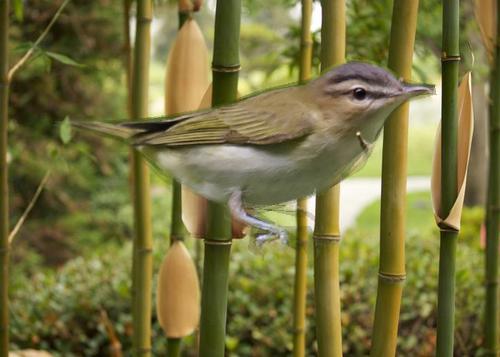
Bird species: Red_eyed_Vireo
Bird type: landbird
Background: land